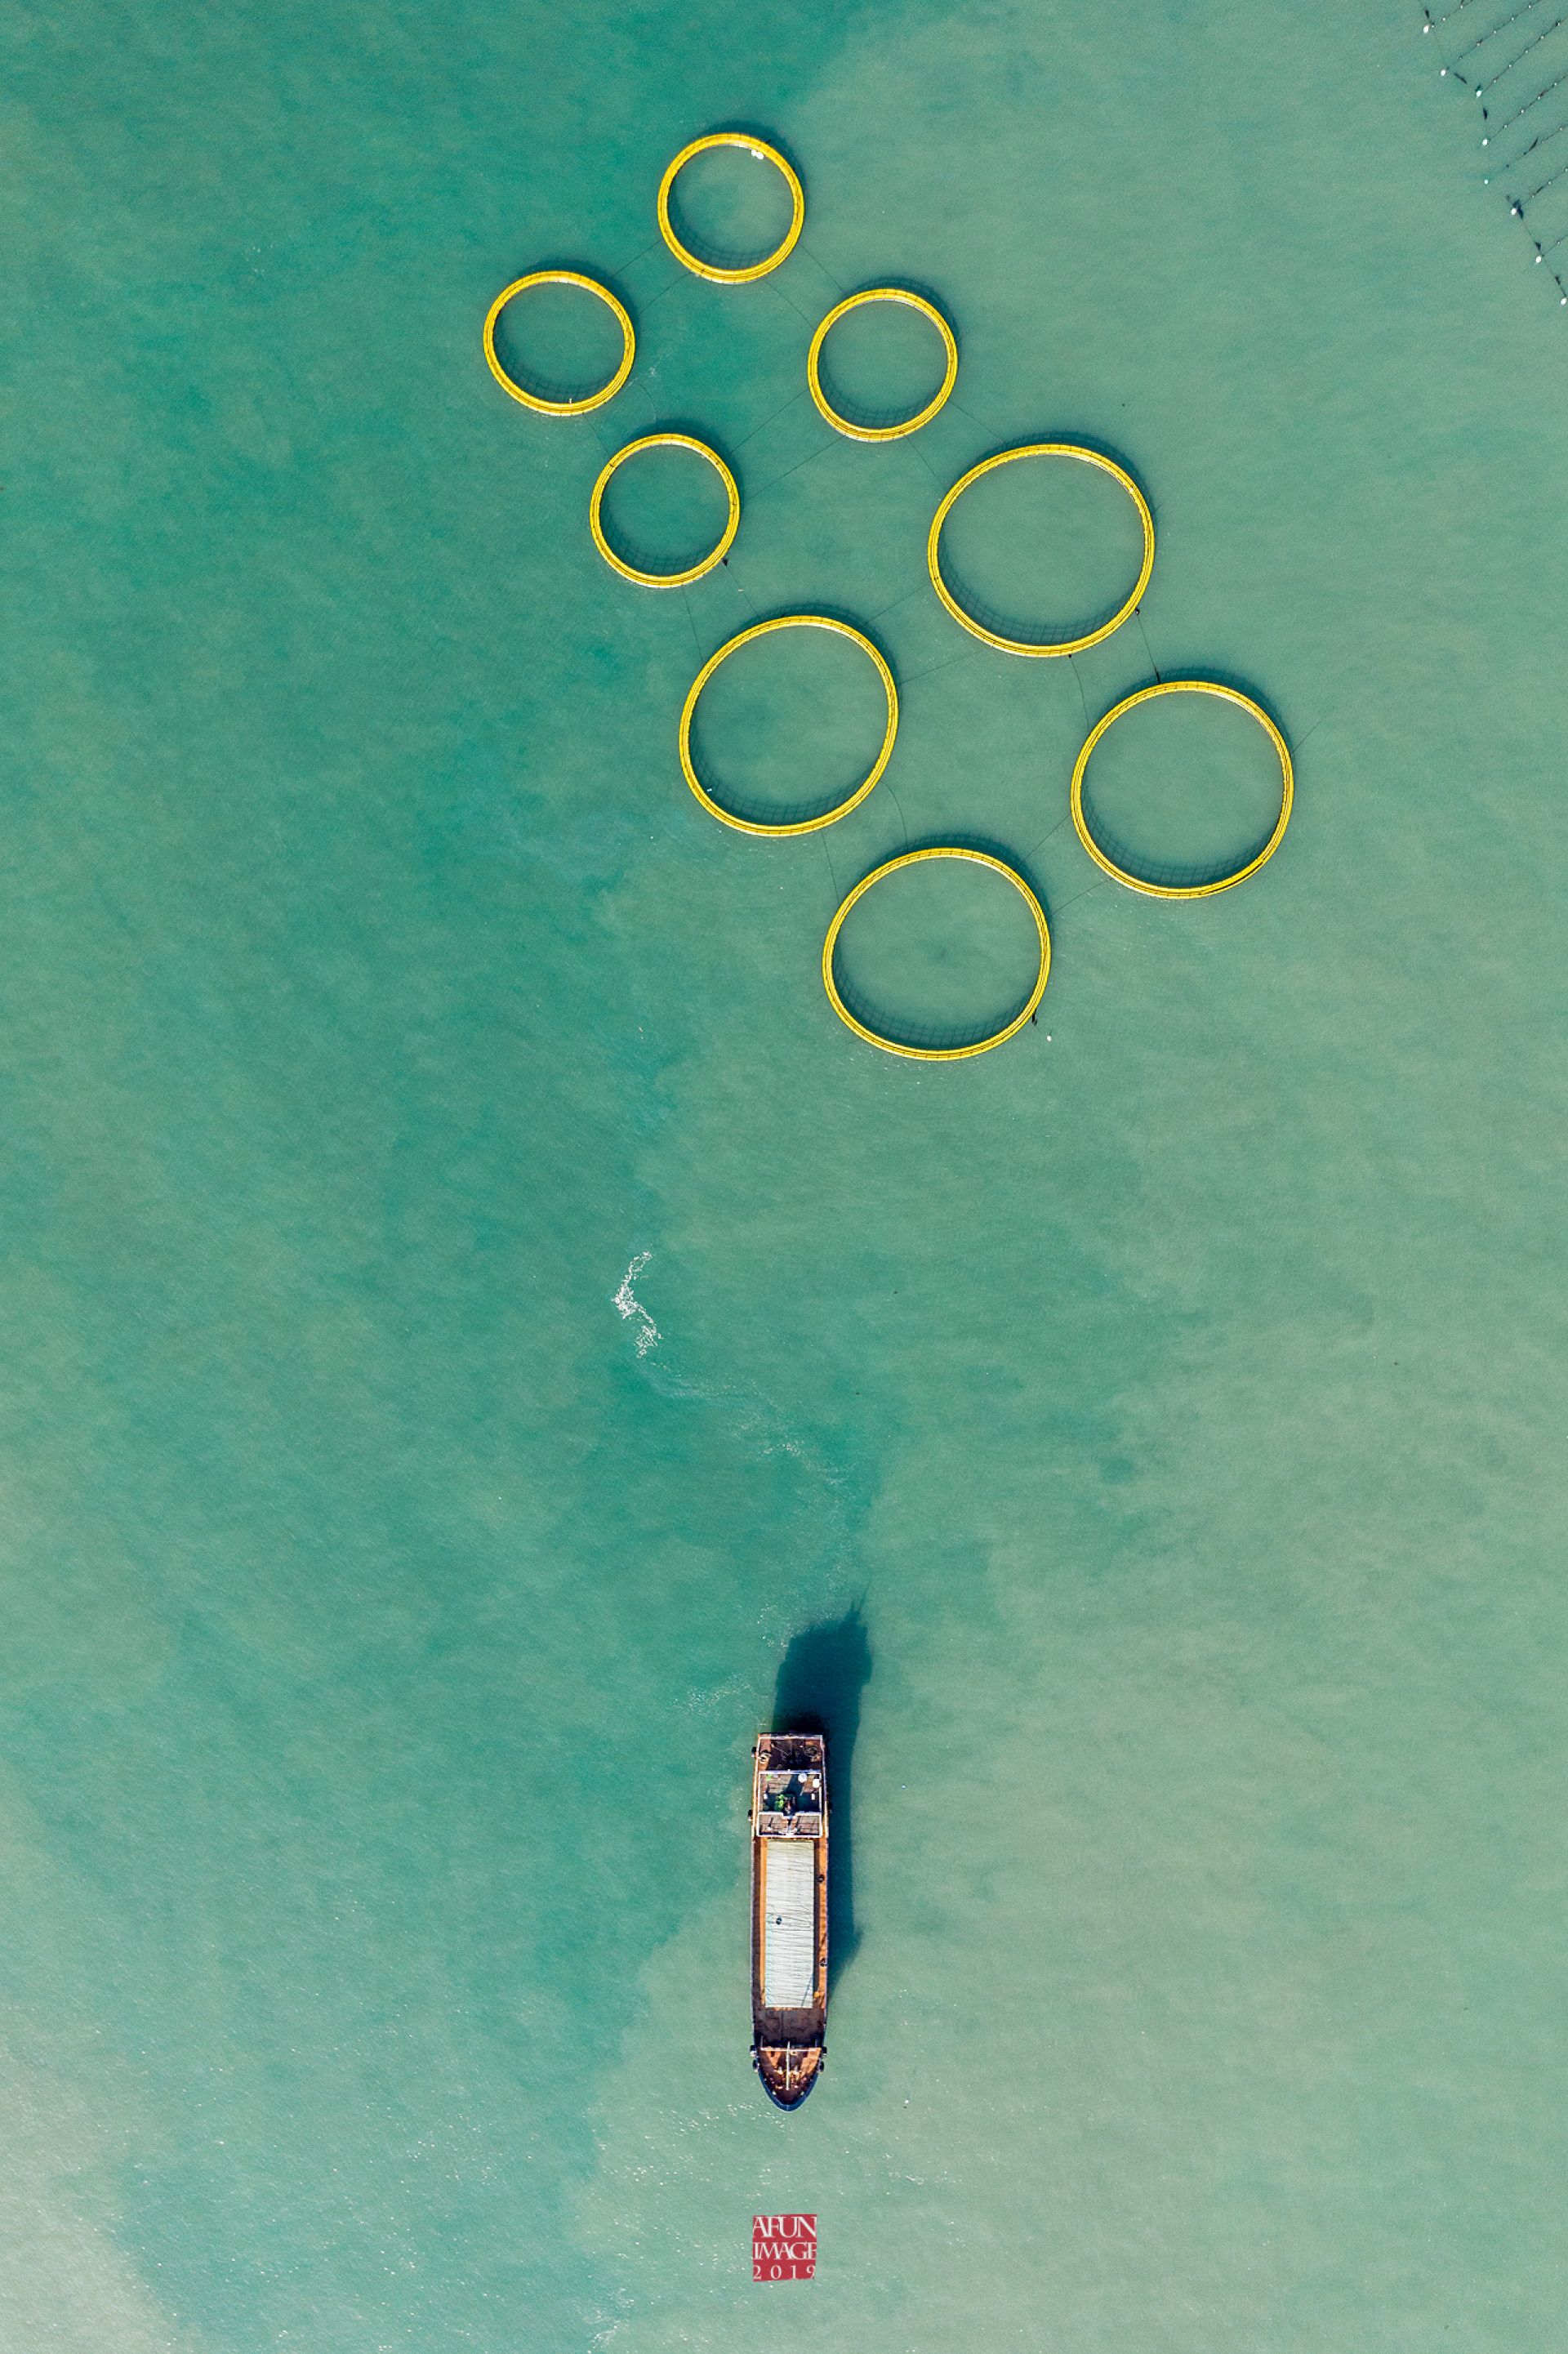
sea, green, text, water, font, number